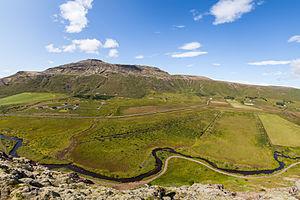
La Haukadalur, toponyme islandais signifiant littéralement « vallée du faucon » en français, est une petite vallée d'Islande située au nord-est du Þingvallavatn et au sud-ouest de Gullfoss, dans le sud-ouest du pays. Elle comporte dans sa partie sud le champ géothermique de Geysir qui compte de nombreuses sources chaudes et des geysers dont un actif, le Strokkur.